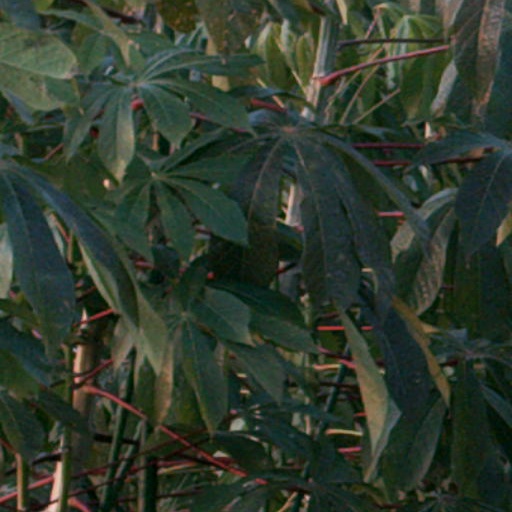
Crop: cassava